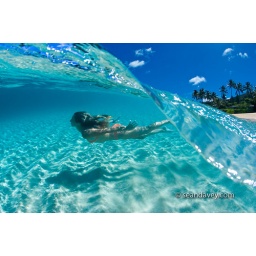
A split level image of Lane Davey swimming under water with palm trees int he background. seandavey.com, Sean Davey